Art of the Upper Paleolithic

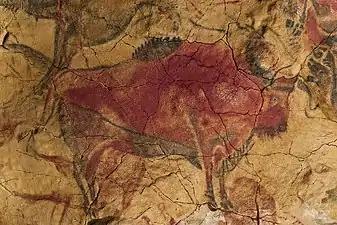

Art of the European Upper Paleolithic includes rock and cave painting, jewelry, drawing, carving, engraving and sculpture in clay, bone, antler, stone and ivory, such as the Venus figurines, and musical instruments such as flutes.